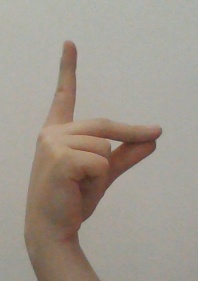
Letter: ta